Sondre Lerche

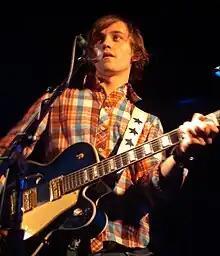
Lerche in 2004

In 2004, his second album was released, "Two Way Monologue", also produced by Gundersen. The album displayed more of Lerche's ability to span many different styles—from pop-like and upbeat tracks to more mellow or melodic tunes. It was very well received, with positive reviews in "Rolling Stone" and "Pitchfork". Devon Powers of "Popmatters" praised Sondre's "contagious musical sensibilities, exhilarating vigor and downright stupefying songcraft," and noted that "Lerche manages to both push himself and maintain an allegiance to his ways – something artists twice his age have trouble doing."